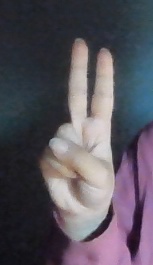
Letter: taa